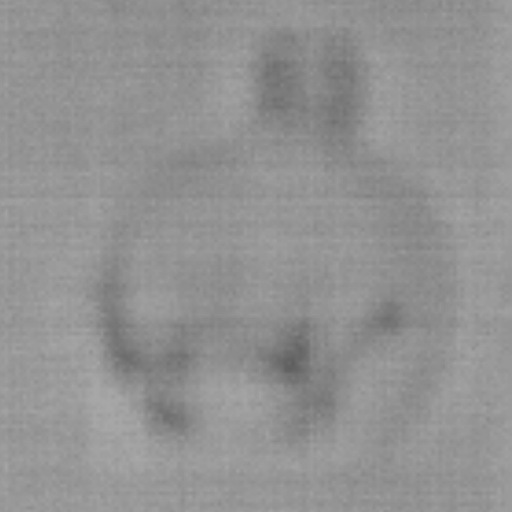
Label: Major Defect